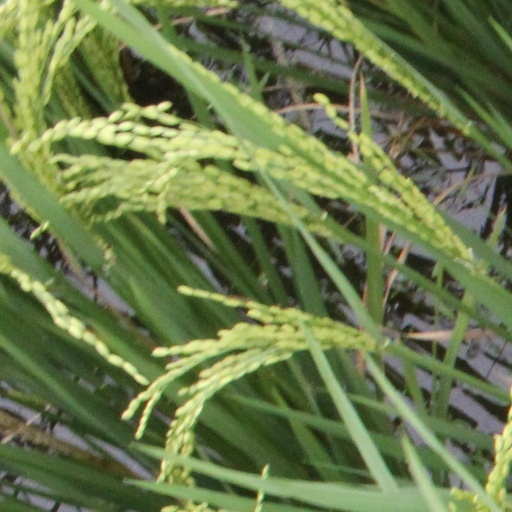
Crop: rice